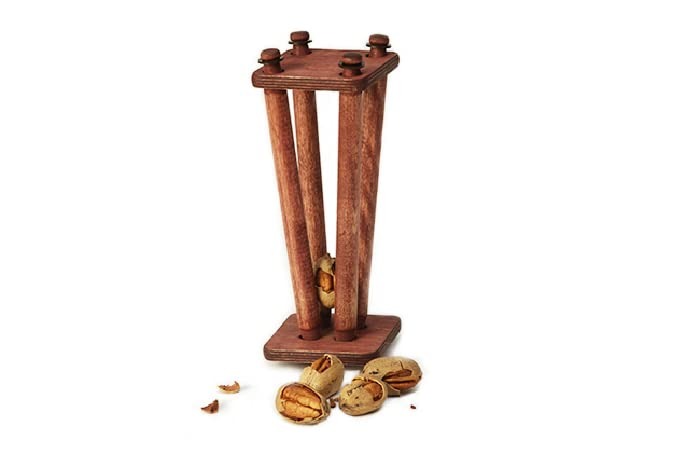
Item Name: Nuti-Budi Pecan Old Fashioned Nut Cracker | Millican Pecan since 1888 | San Saba, Texas
Value: 28.0
Unit: Ounce

Price: 32.99